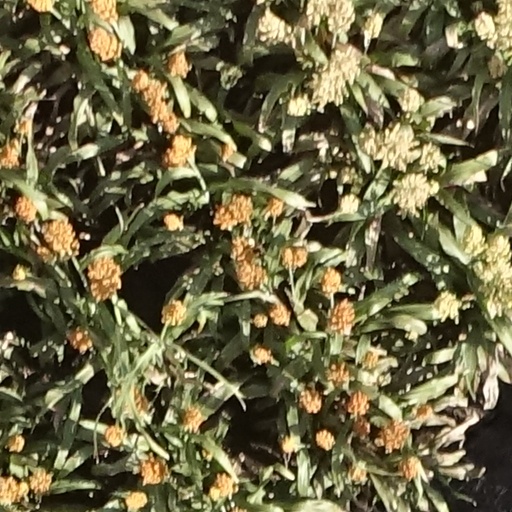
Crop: sorghum